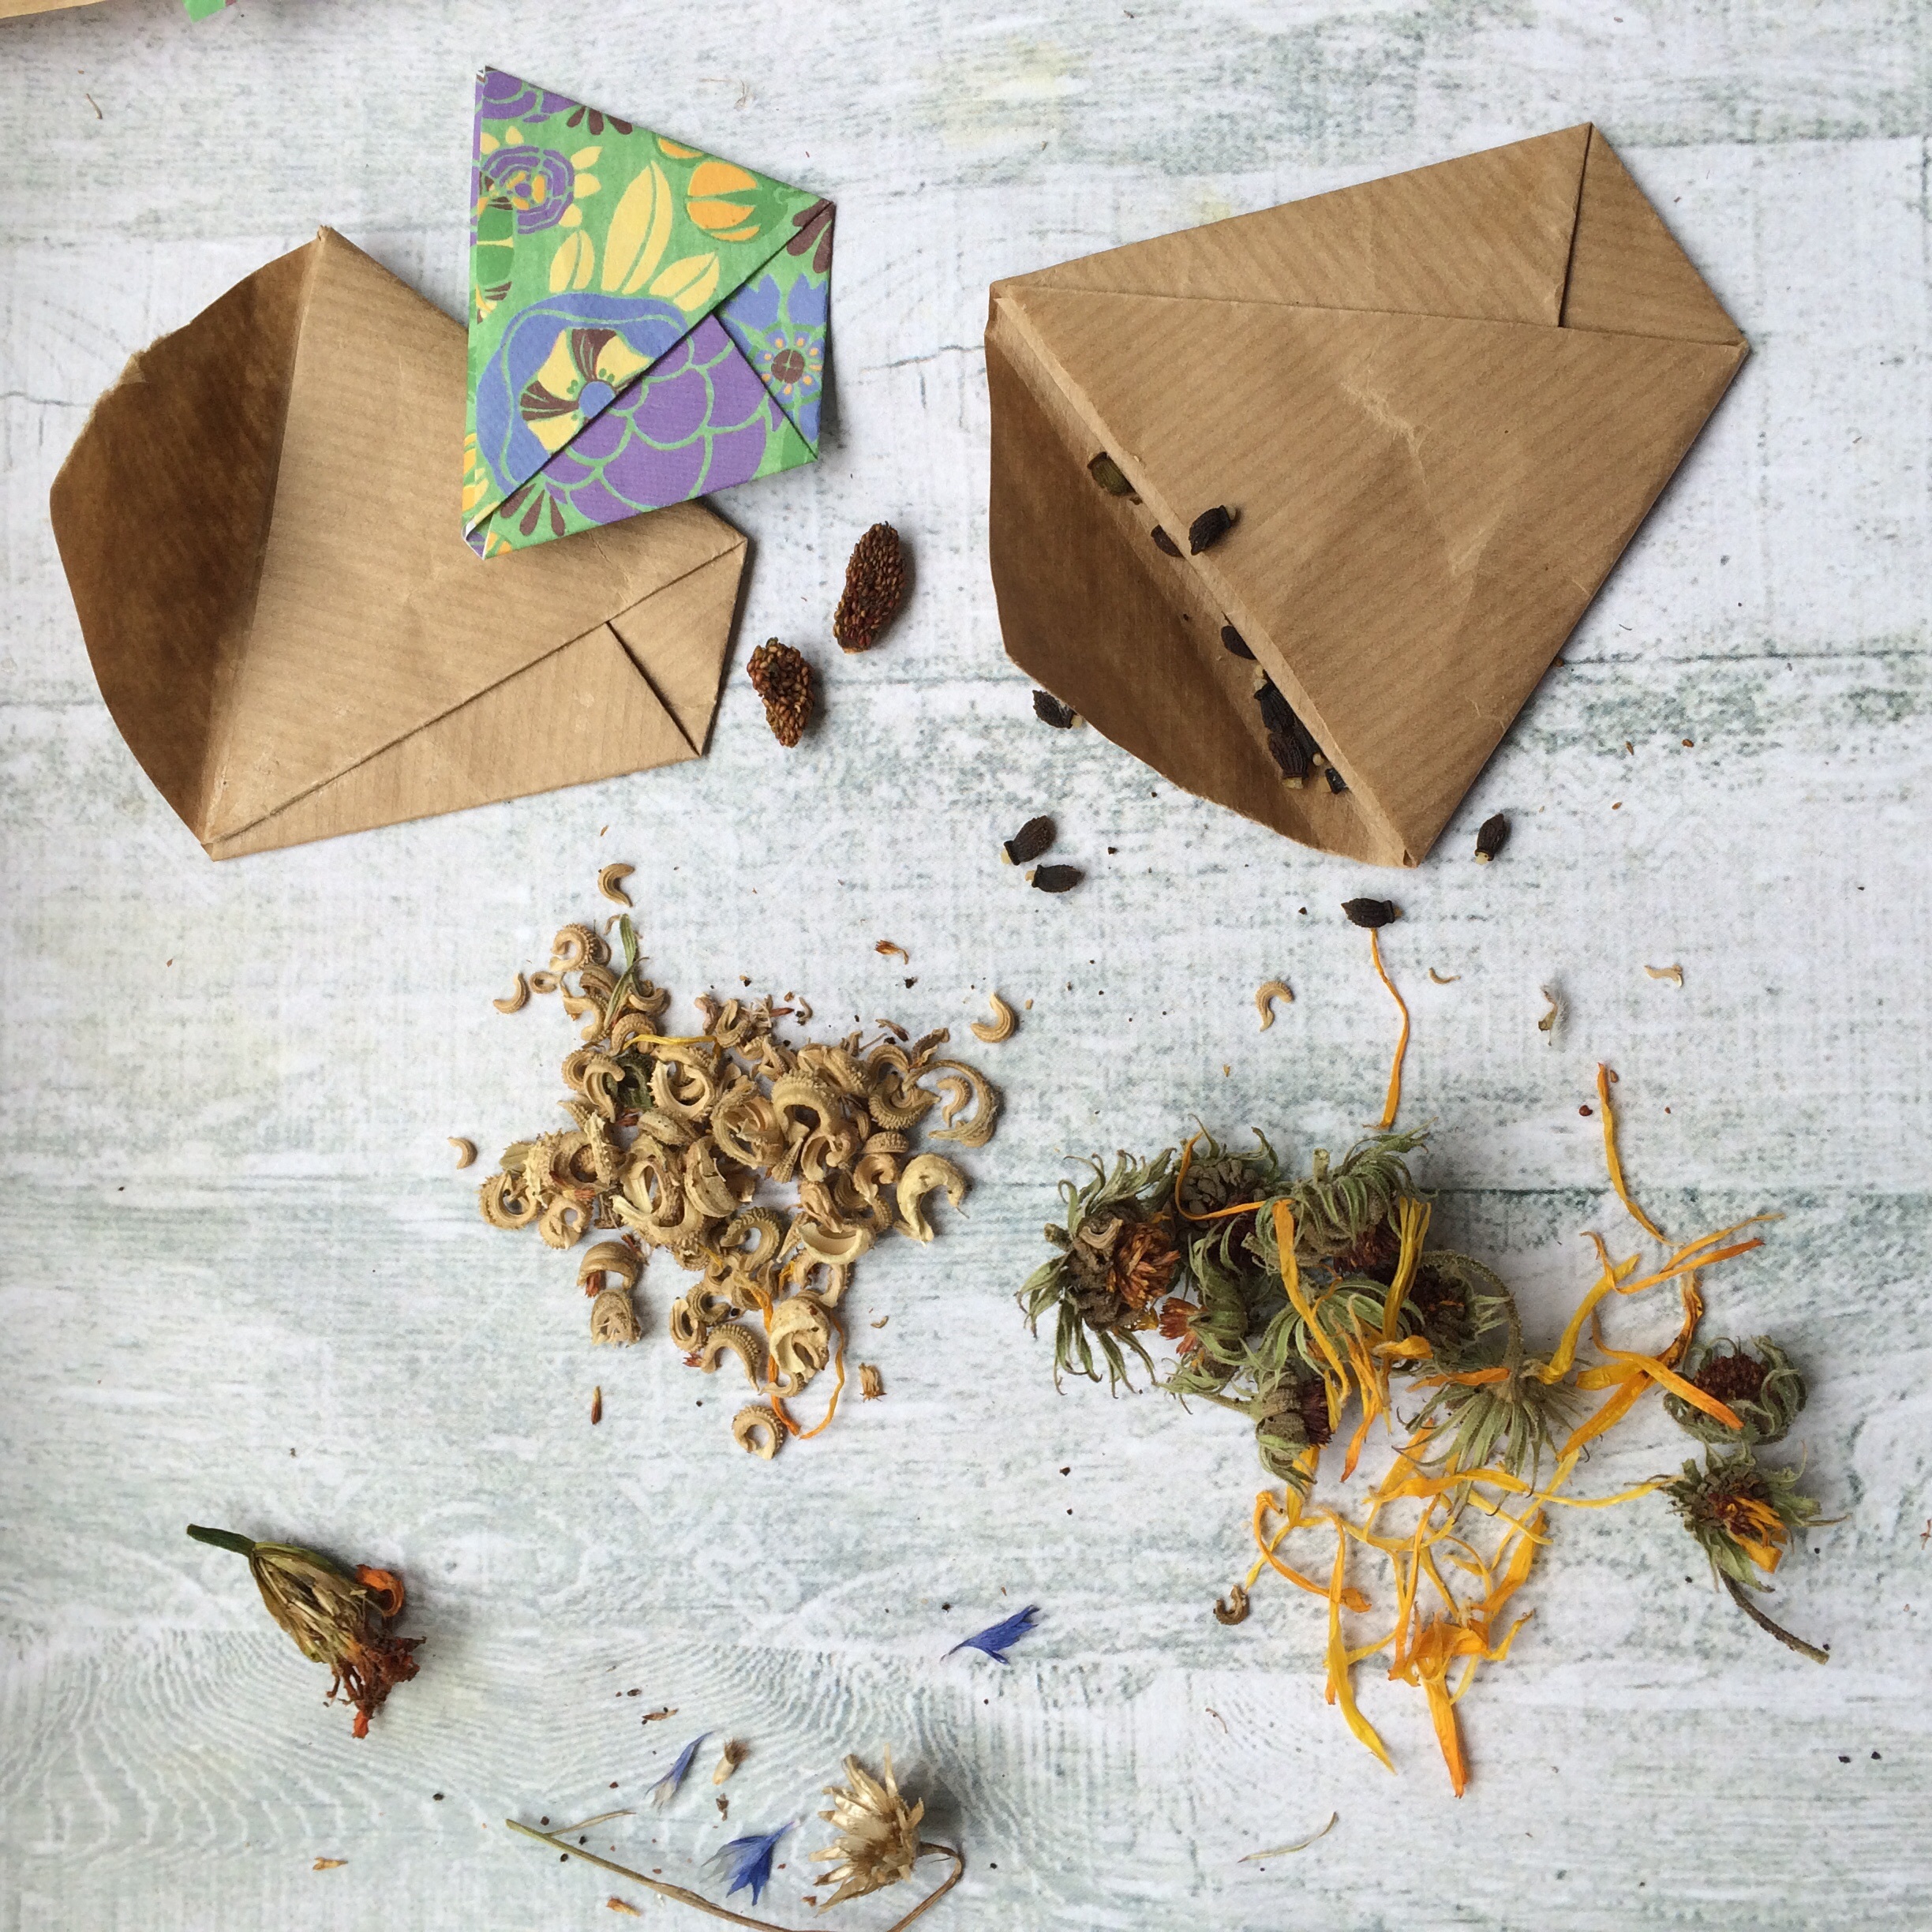
plant, leaf, seed, summer, spring, insect, grow, autumn, garden, greenhouse, flowers, cultivation, seeds, case, pollinator, self catering, moths and butterflies